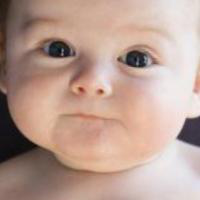
Age group: age 01-10